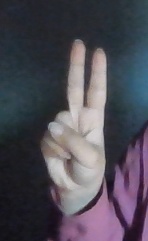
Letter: taa